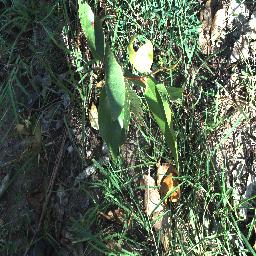
Label: negative